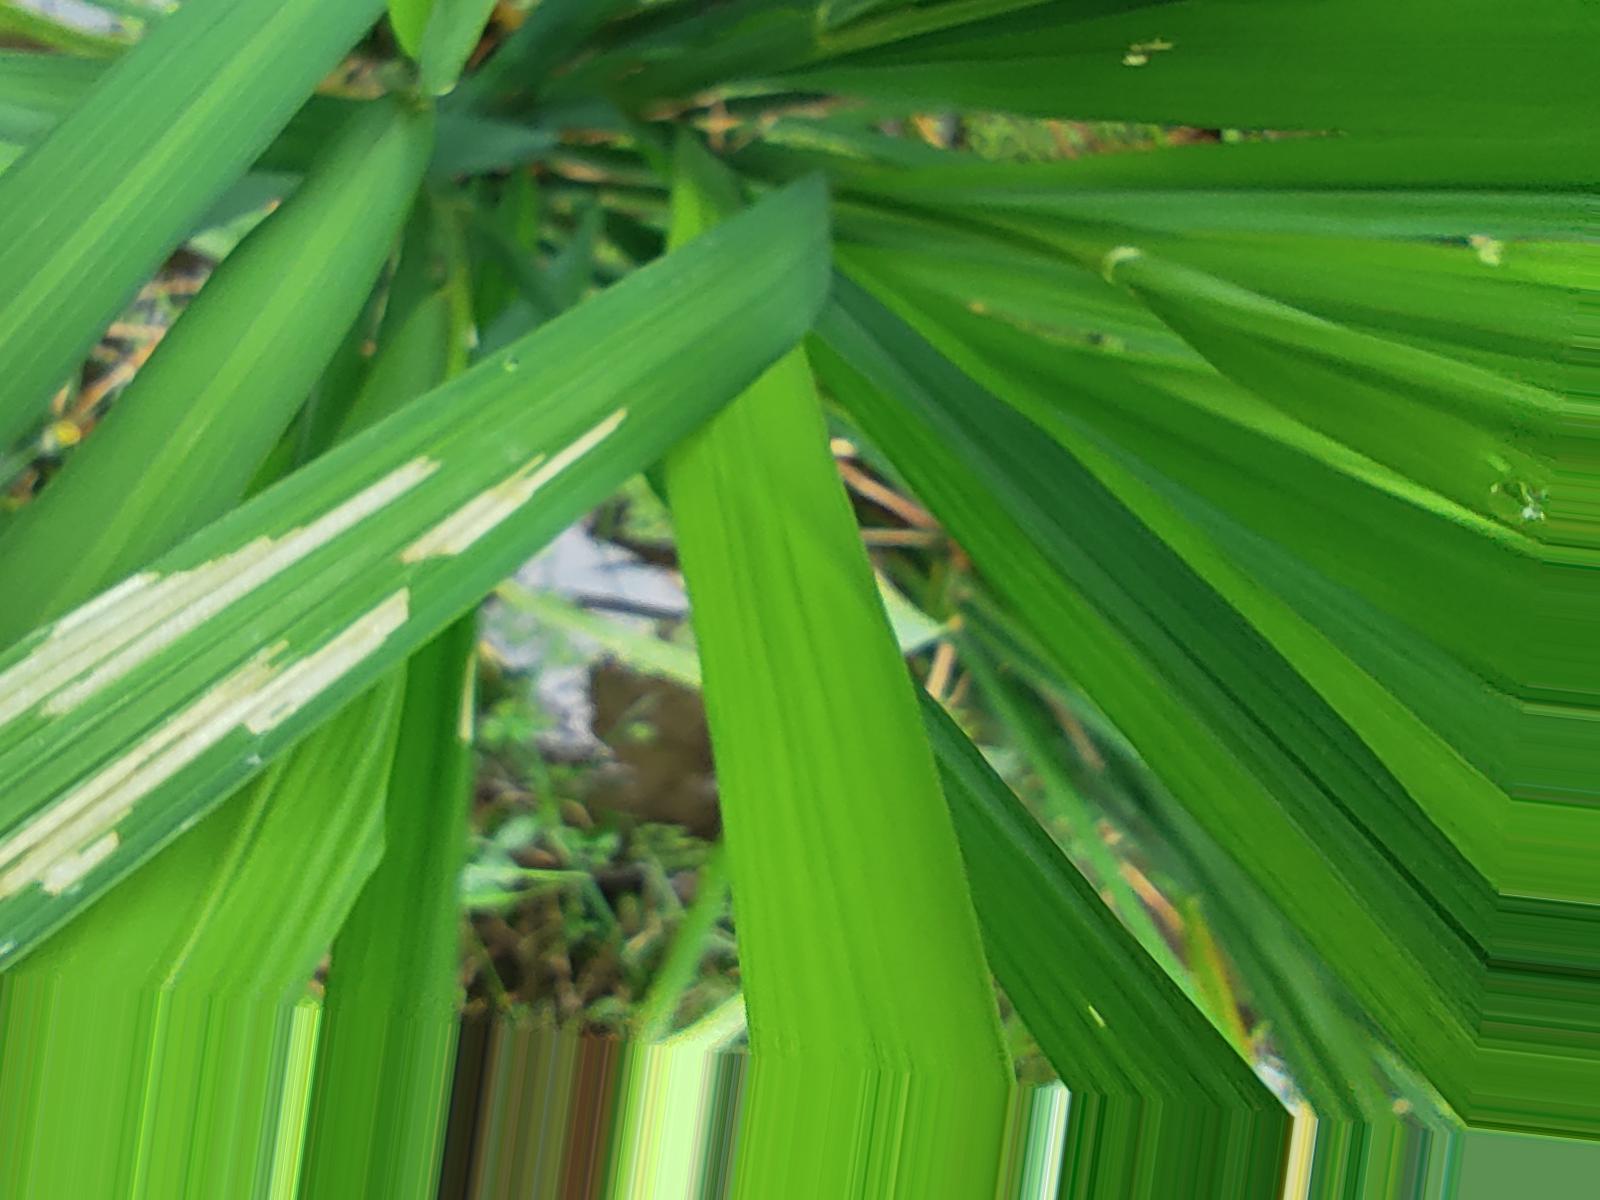
Nhãn: Sâu gai ( Hispa )